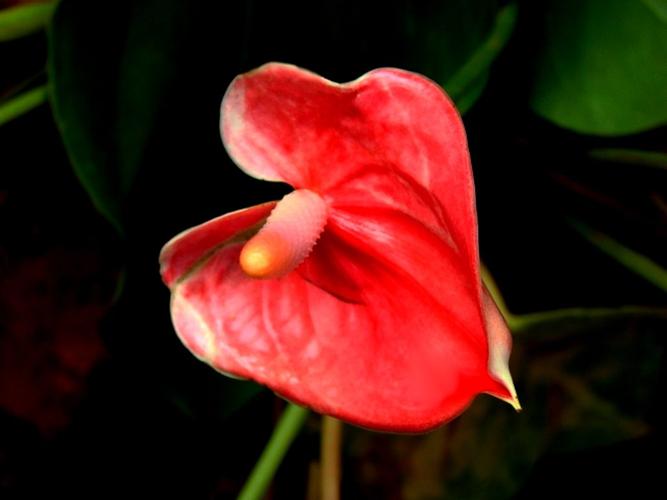
Label: anthurium